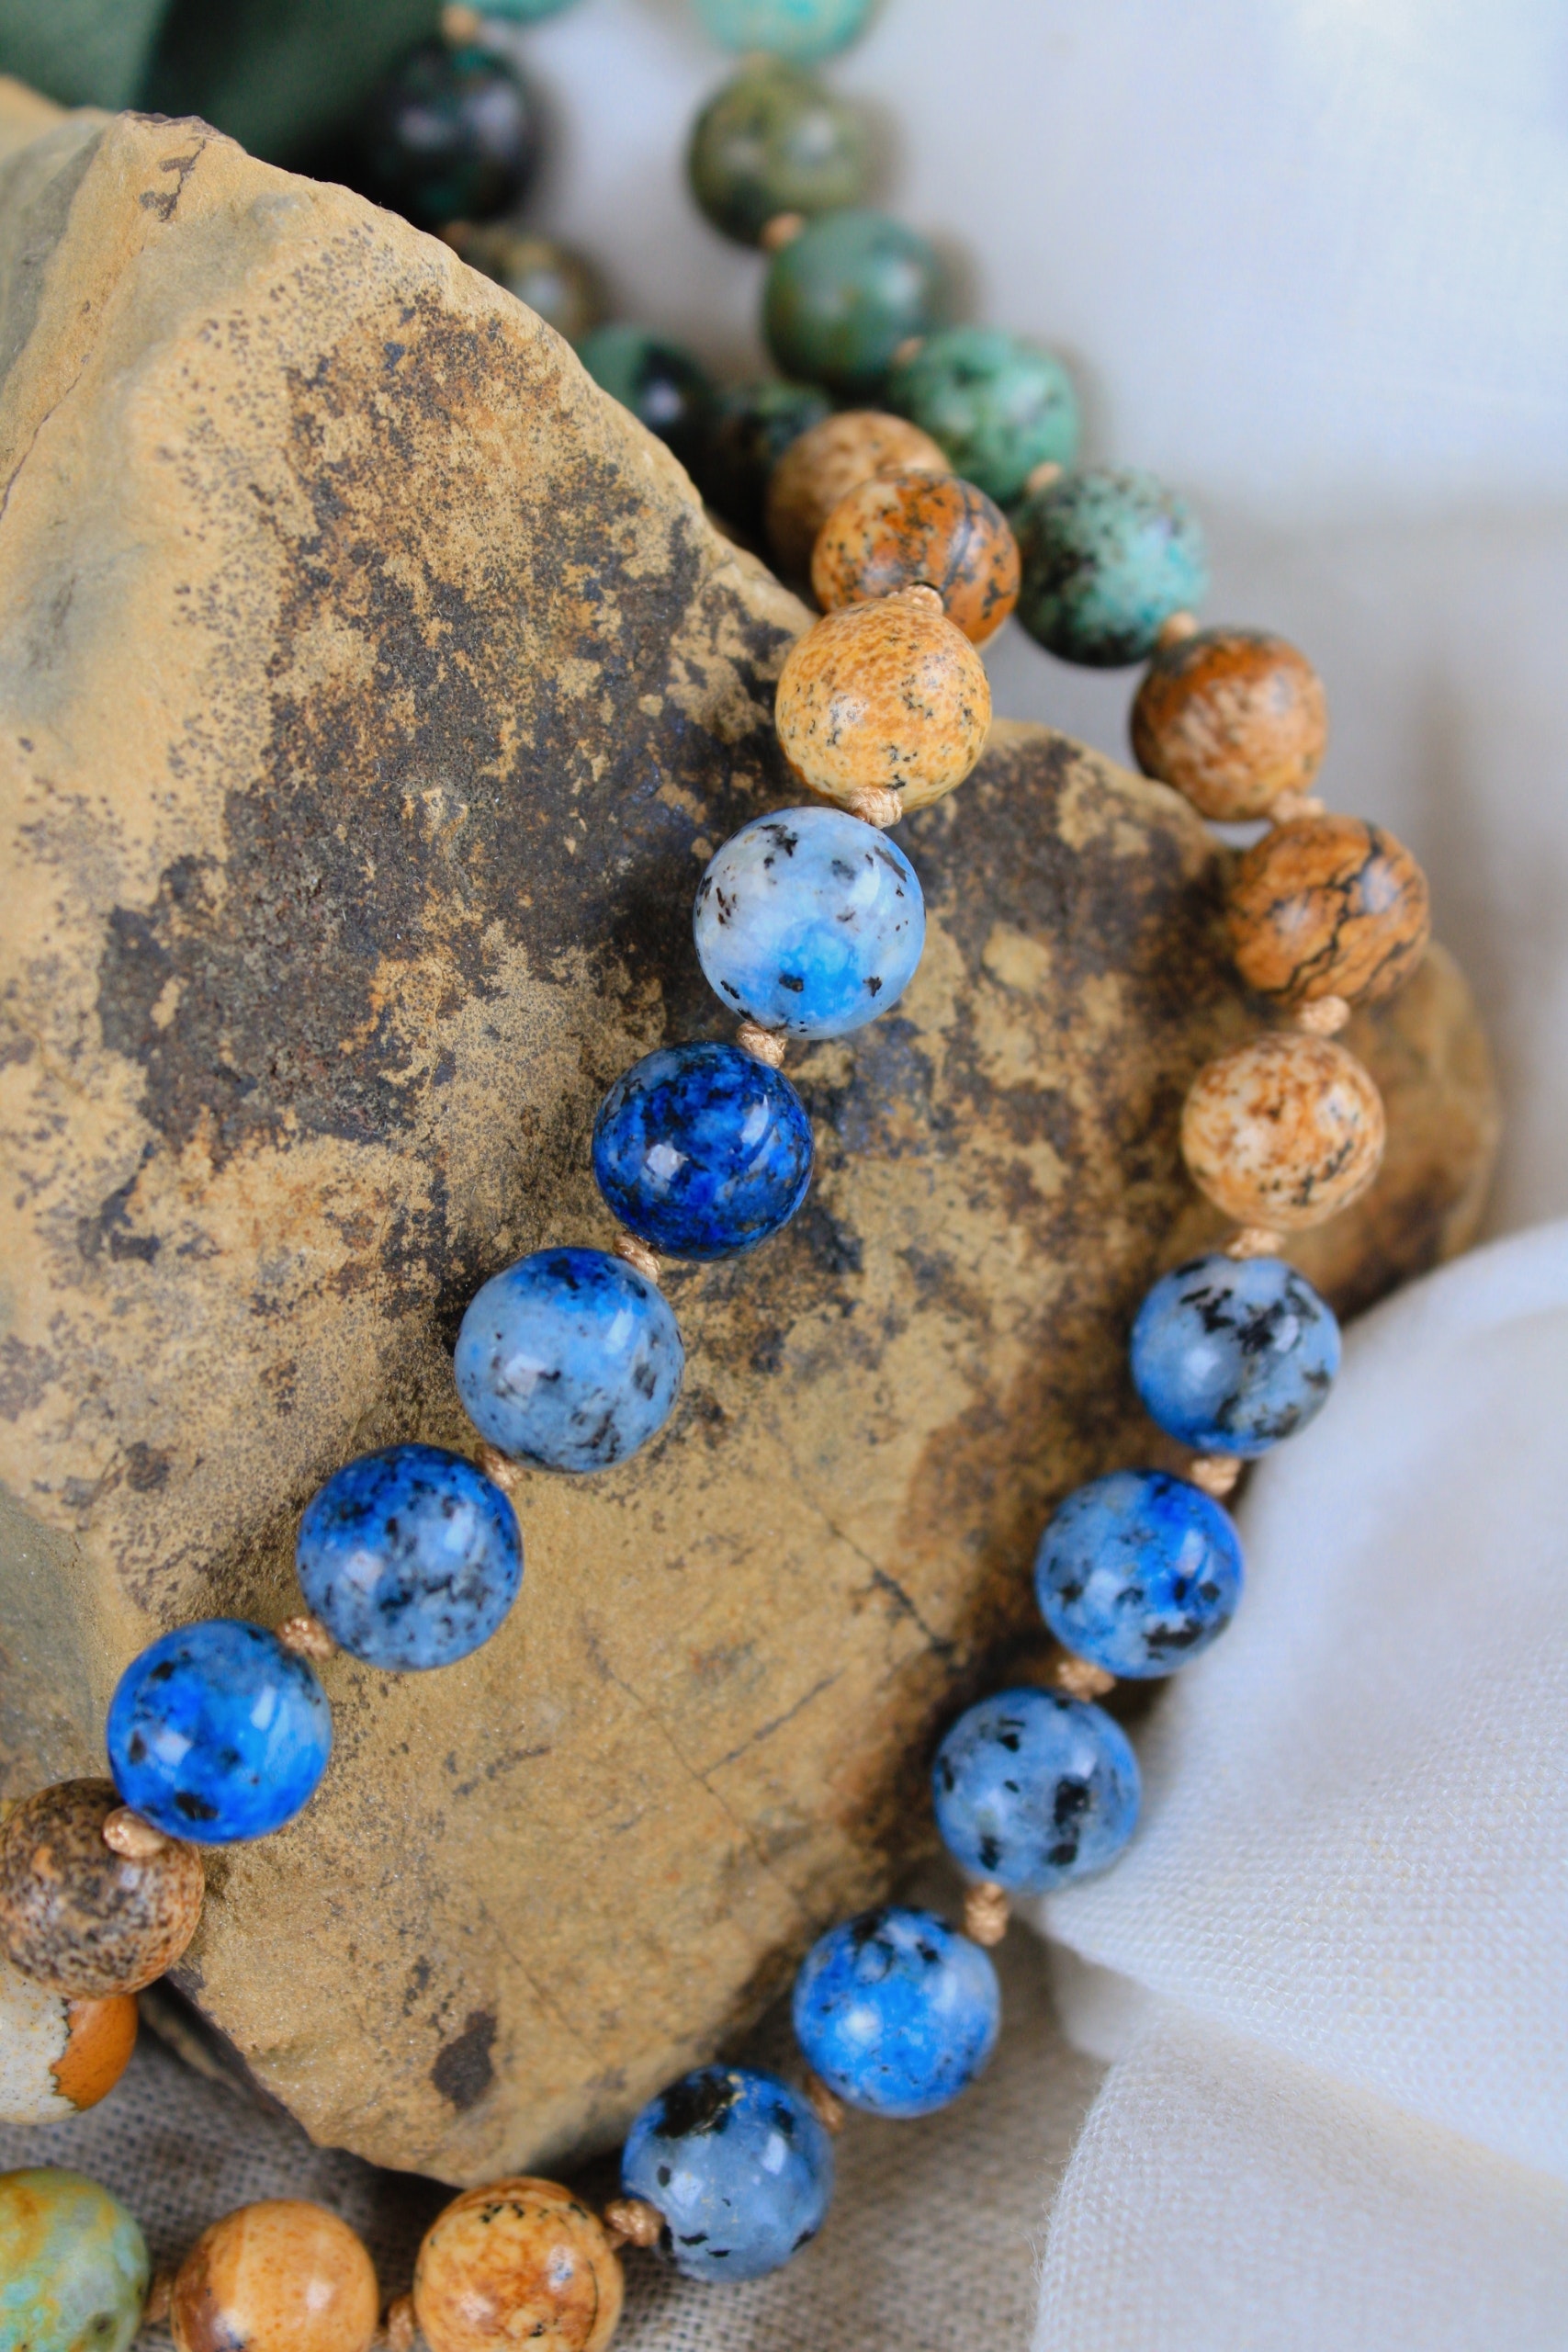
ornaments, body jewelry, blue, azure, natural material, art, creative arts, aqua, necklace, jewellery, jewelry making, electric blue, bead, gemstone, craft, jade, fashion accessory, religious item, metal, Big hole bead, ornament, circle, font, rock, crystal, artifact, wood, bracelet, earrings, button, pattern, chain, fashion design, peach, wool